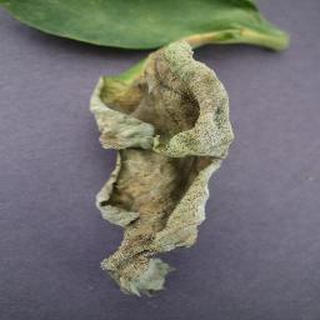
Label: tomato_late_blight